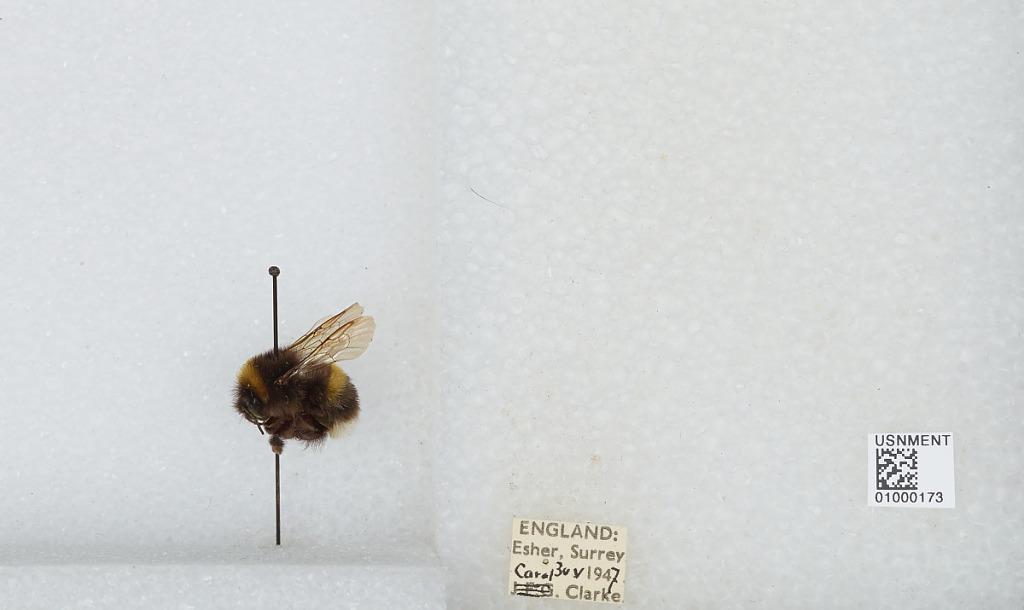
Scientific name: Bombus (Bombus) lucorum (Linnaeus)
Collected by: C. Clarke
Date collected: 1947-5-30
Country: United Kingdom
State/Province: England
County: Surrey
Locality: Esher, Elmbridge
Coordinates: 51.3691, -0.365